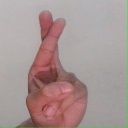
अक्षर: र